Rugby union in New Zealand

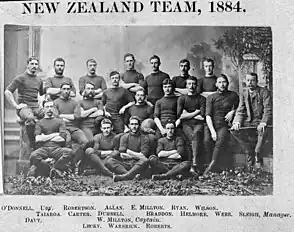
The 1884 team that toured New South Wales, Australia

The latter stages of the 1870s saw the emergence of a more formal structure, with Unions being formed in both Canterbury and Wellington during 1879. In 1882, the first international rugby side toured New Zealand, a New South Wales side that visited both islands during the latter part of the year. Two years later, a New Zealand team visited New South Wales, wearing blue jerseys with a golden fern. The team won all their games. In 1888, the first ever British Isles rugby team tour took place, visiting New Zealand and Australia. The visitors won all their New Zealand games except for one, losing to Auckland. During 1888-89, the New Zealand Native team became the first from a colony to visit Britain. In 1892 the New Zealand Rugby Football Union (NZRFU), now known as the New Zealand Rugby Union (NZRU), was established, to act as the national governing body of the sport. Following the establishment of the national governing body, the first NZRFU national sanctioned tour was undertaken in 1893, when a ten-game tour of Australia was played. The team was captained by Thomas Ellison.